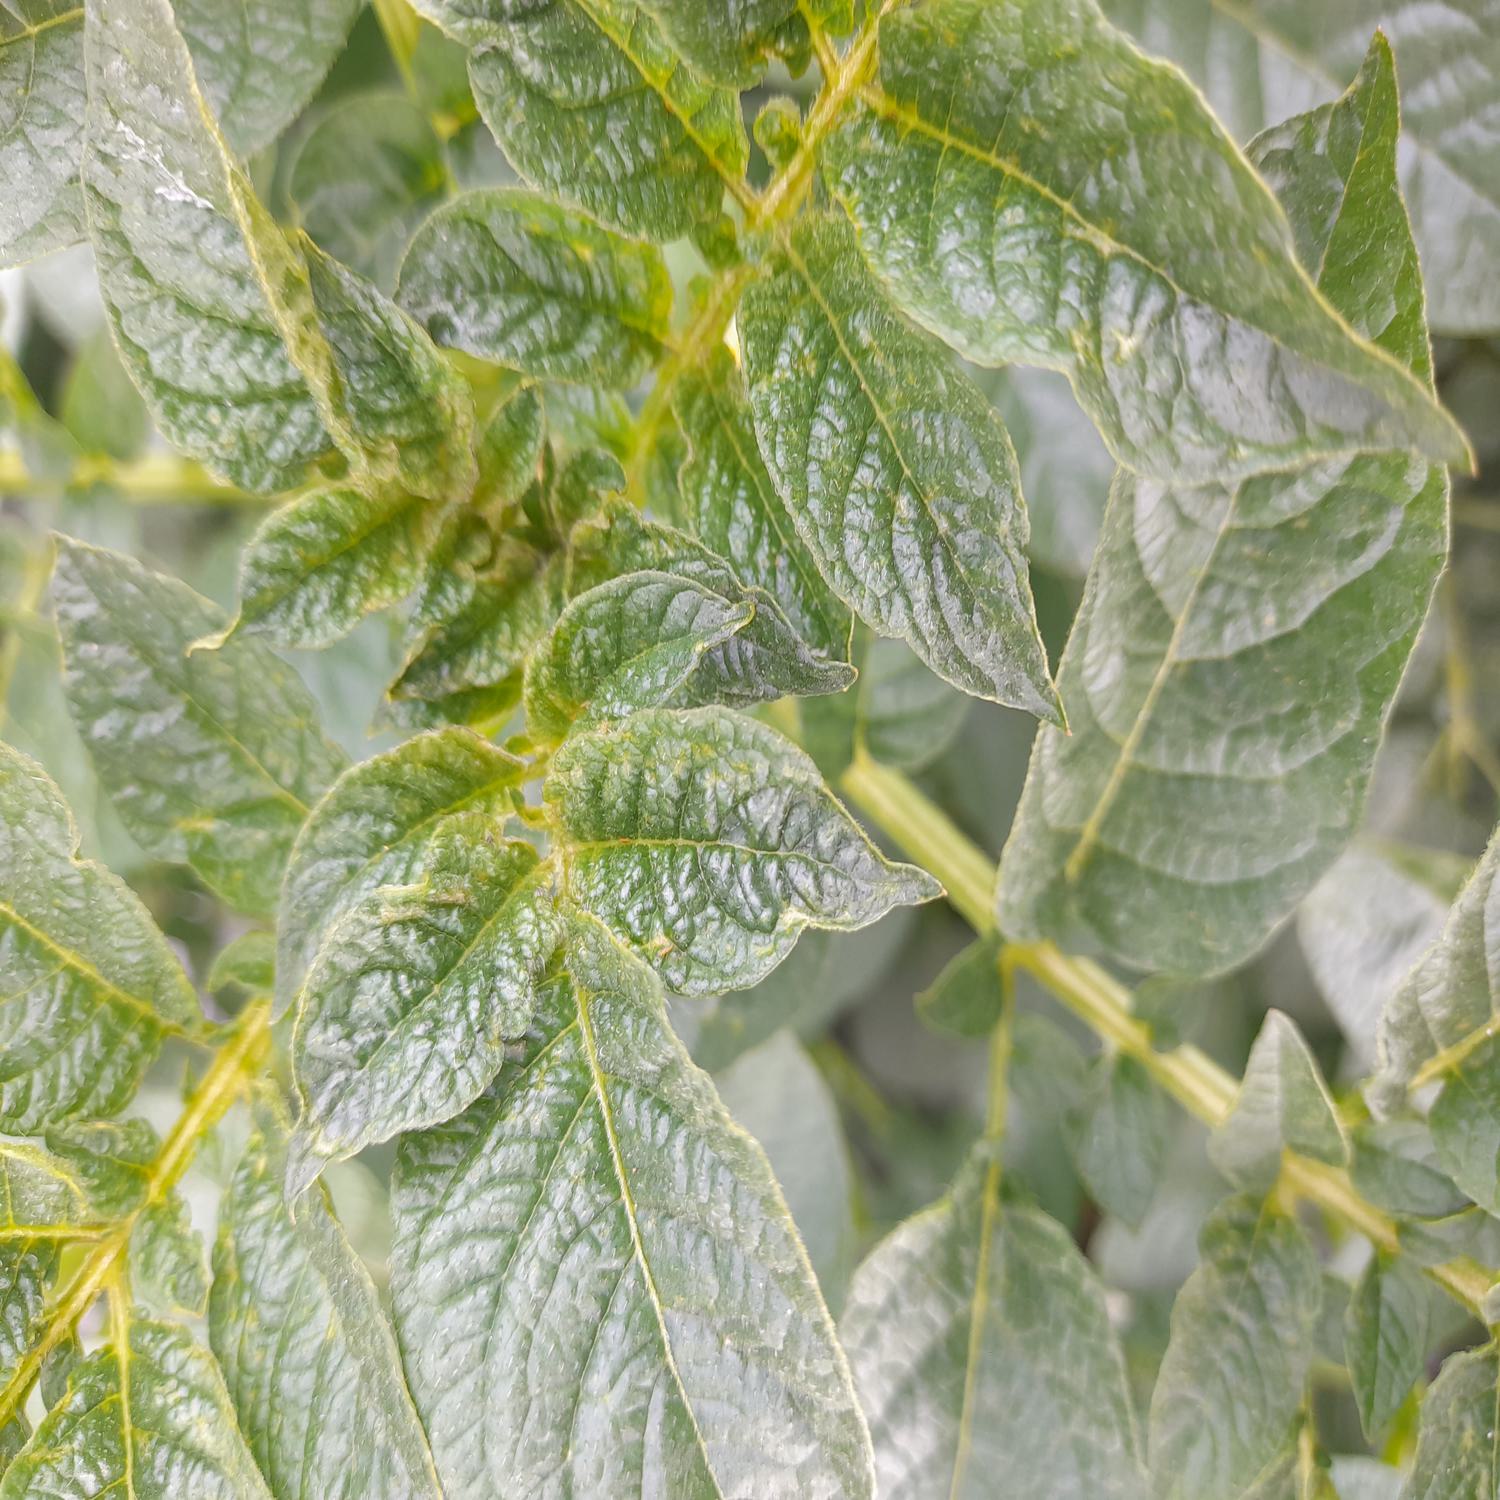
Etiqueta: Virus